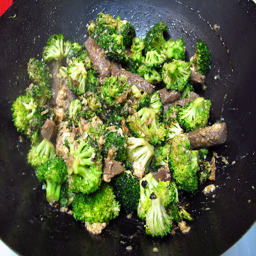
A wok filled with broccoli, chicken and oil.
a black pan with some broccoli and another brown vegetable
A food dish containing broccoli on a black plate.
A pan cooked meal made with beef and broccoli.
A stir fry of broccoli and beef in a skillet.